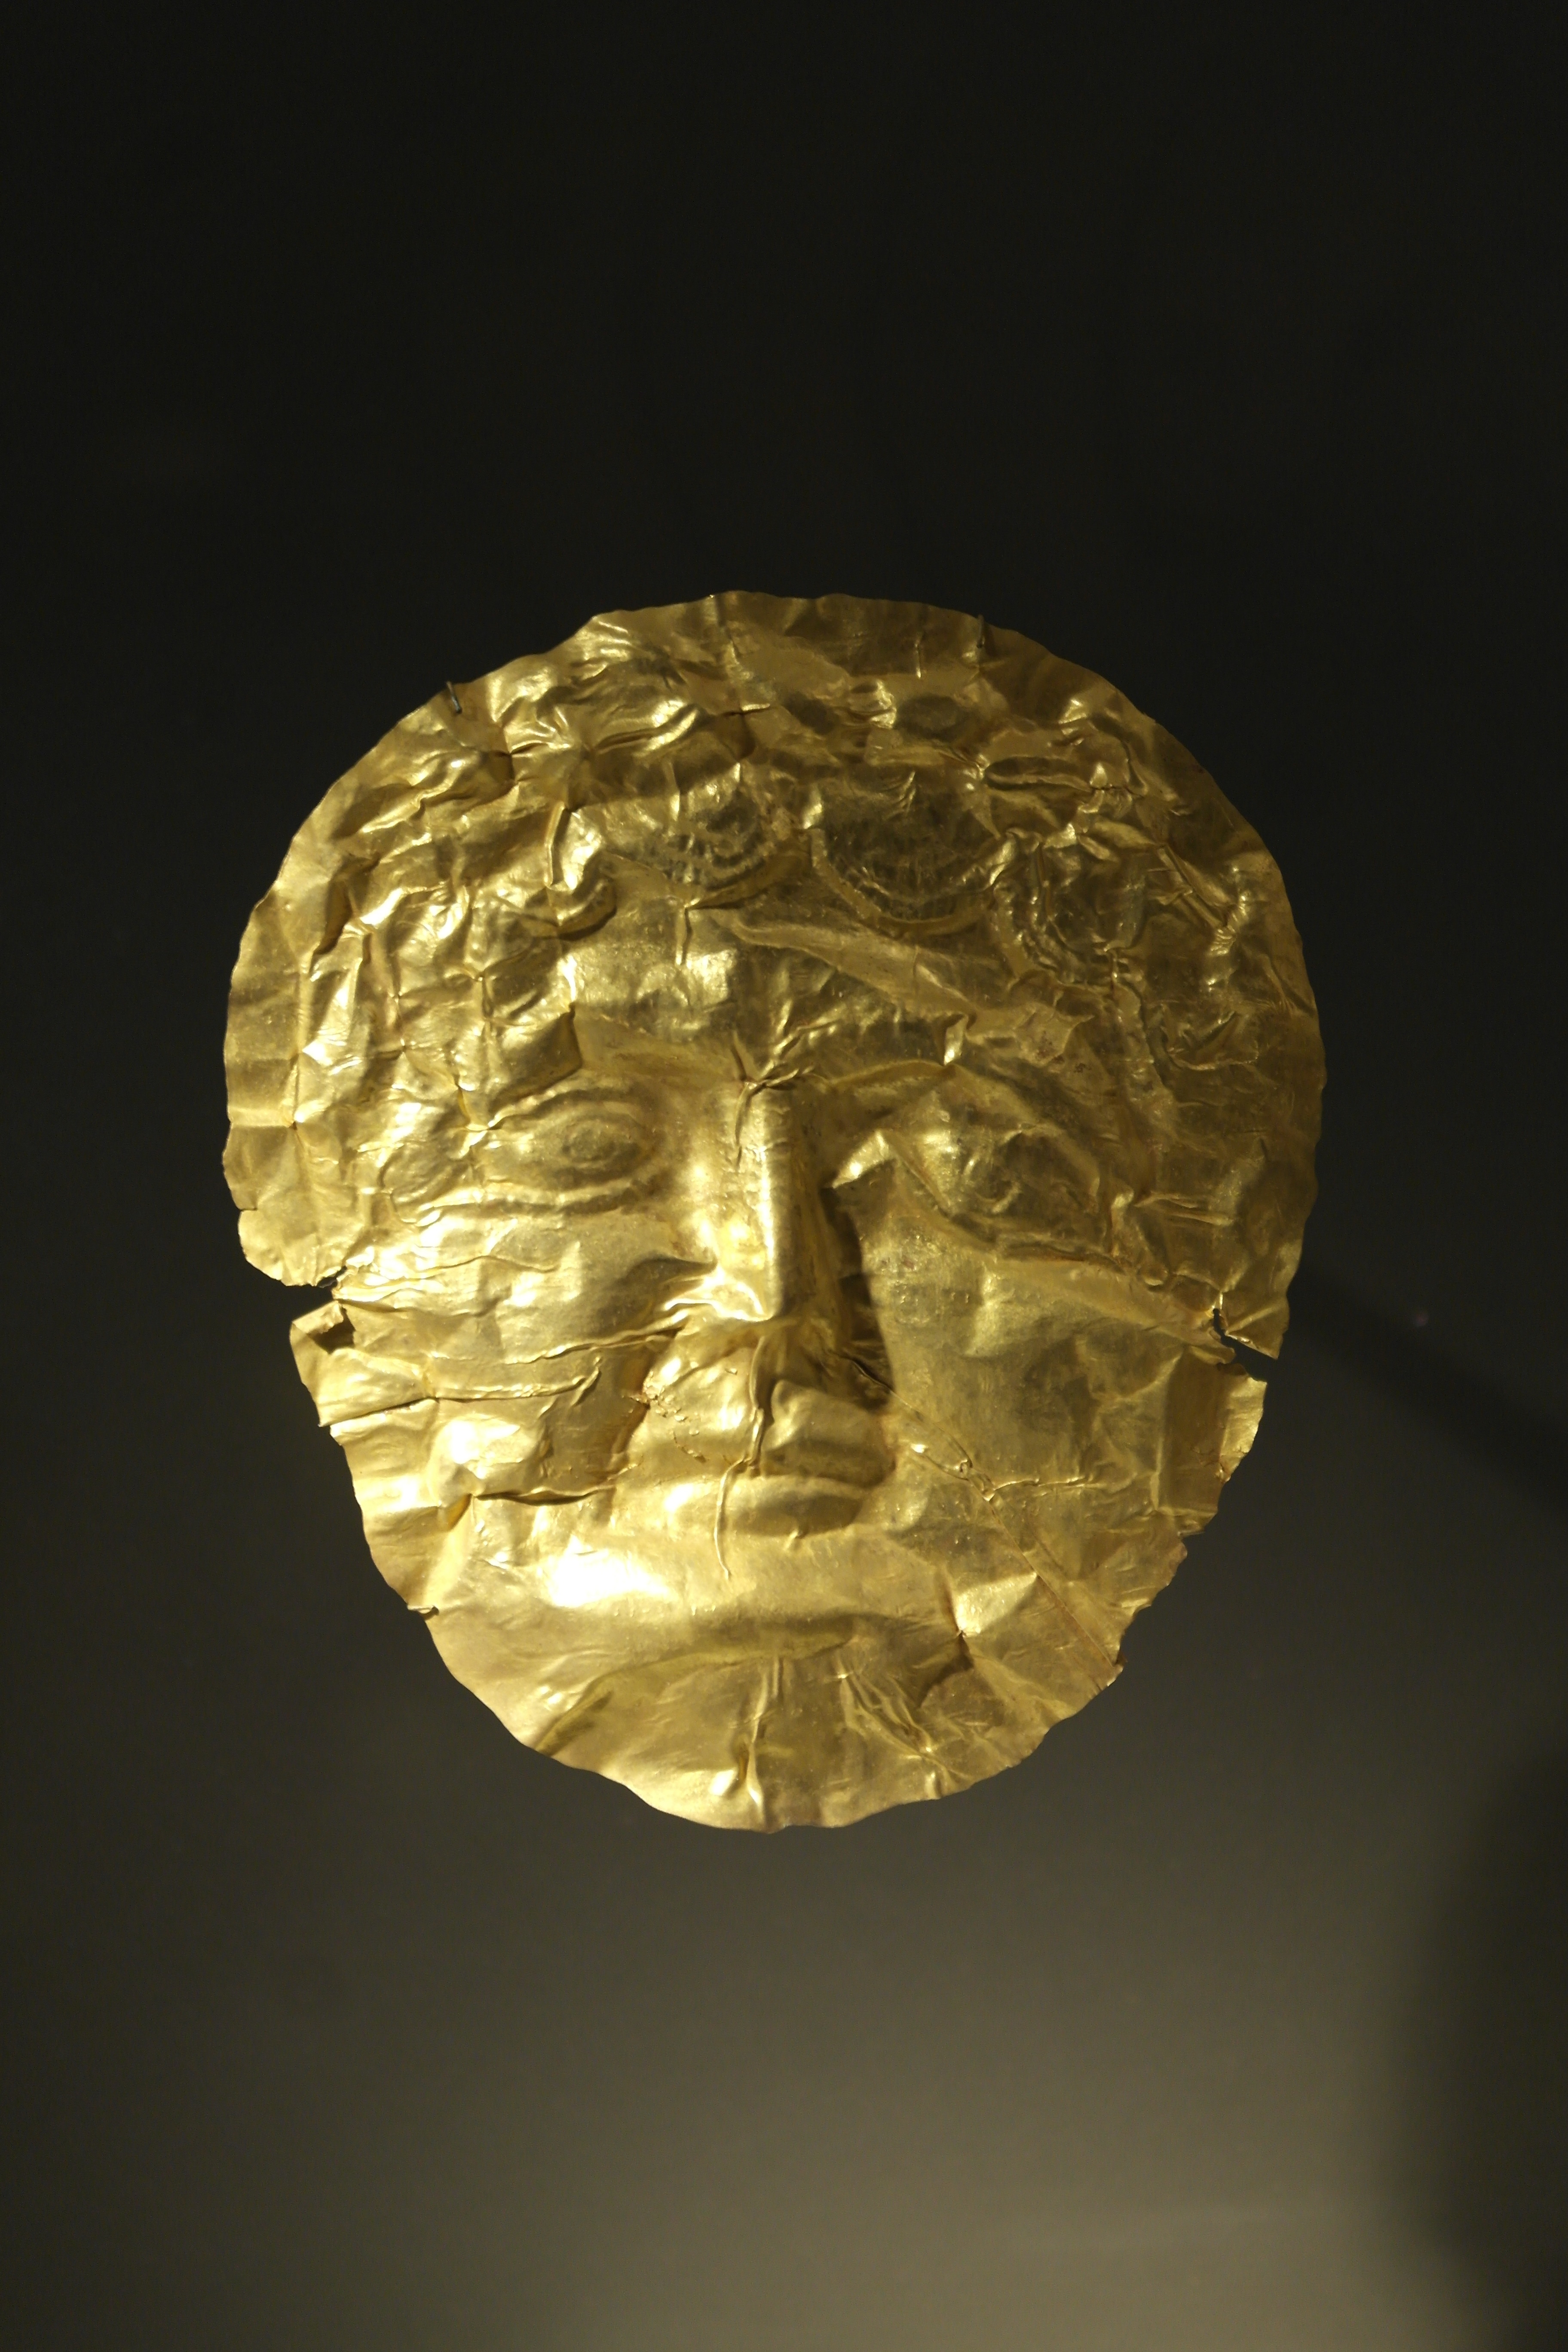
gold, yellow, lighting, light, Transparent material, light fixture, gemstone, crystal, glass, diamond, quartz, fashion accessory, chandelier, metal